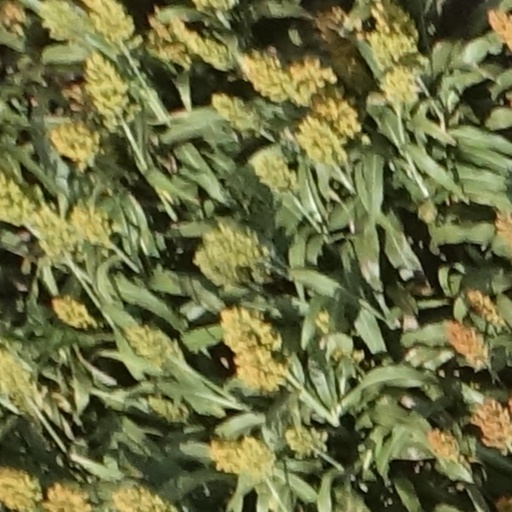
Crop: sorghum